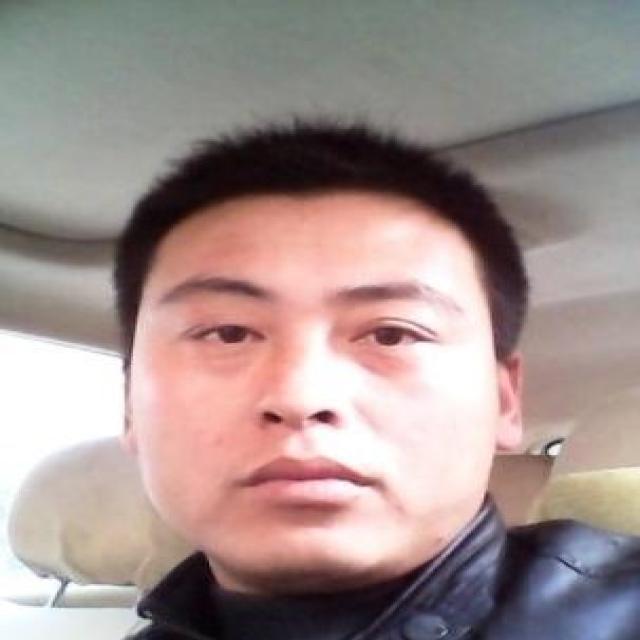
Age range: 21-44